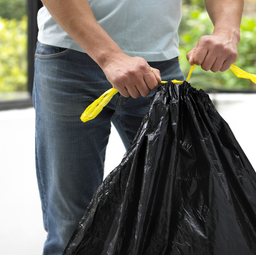
Label: plastic